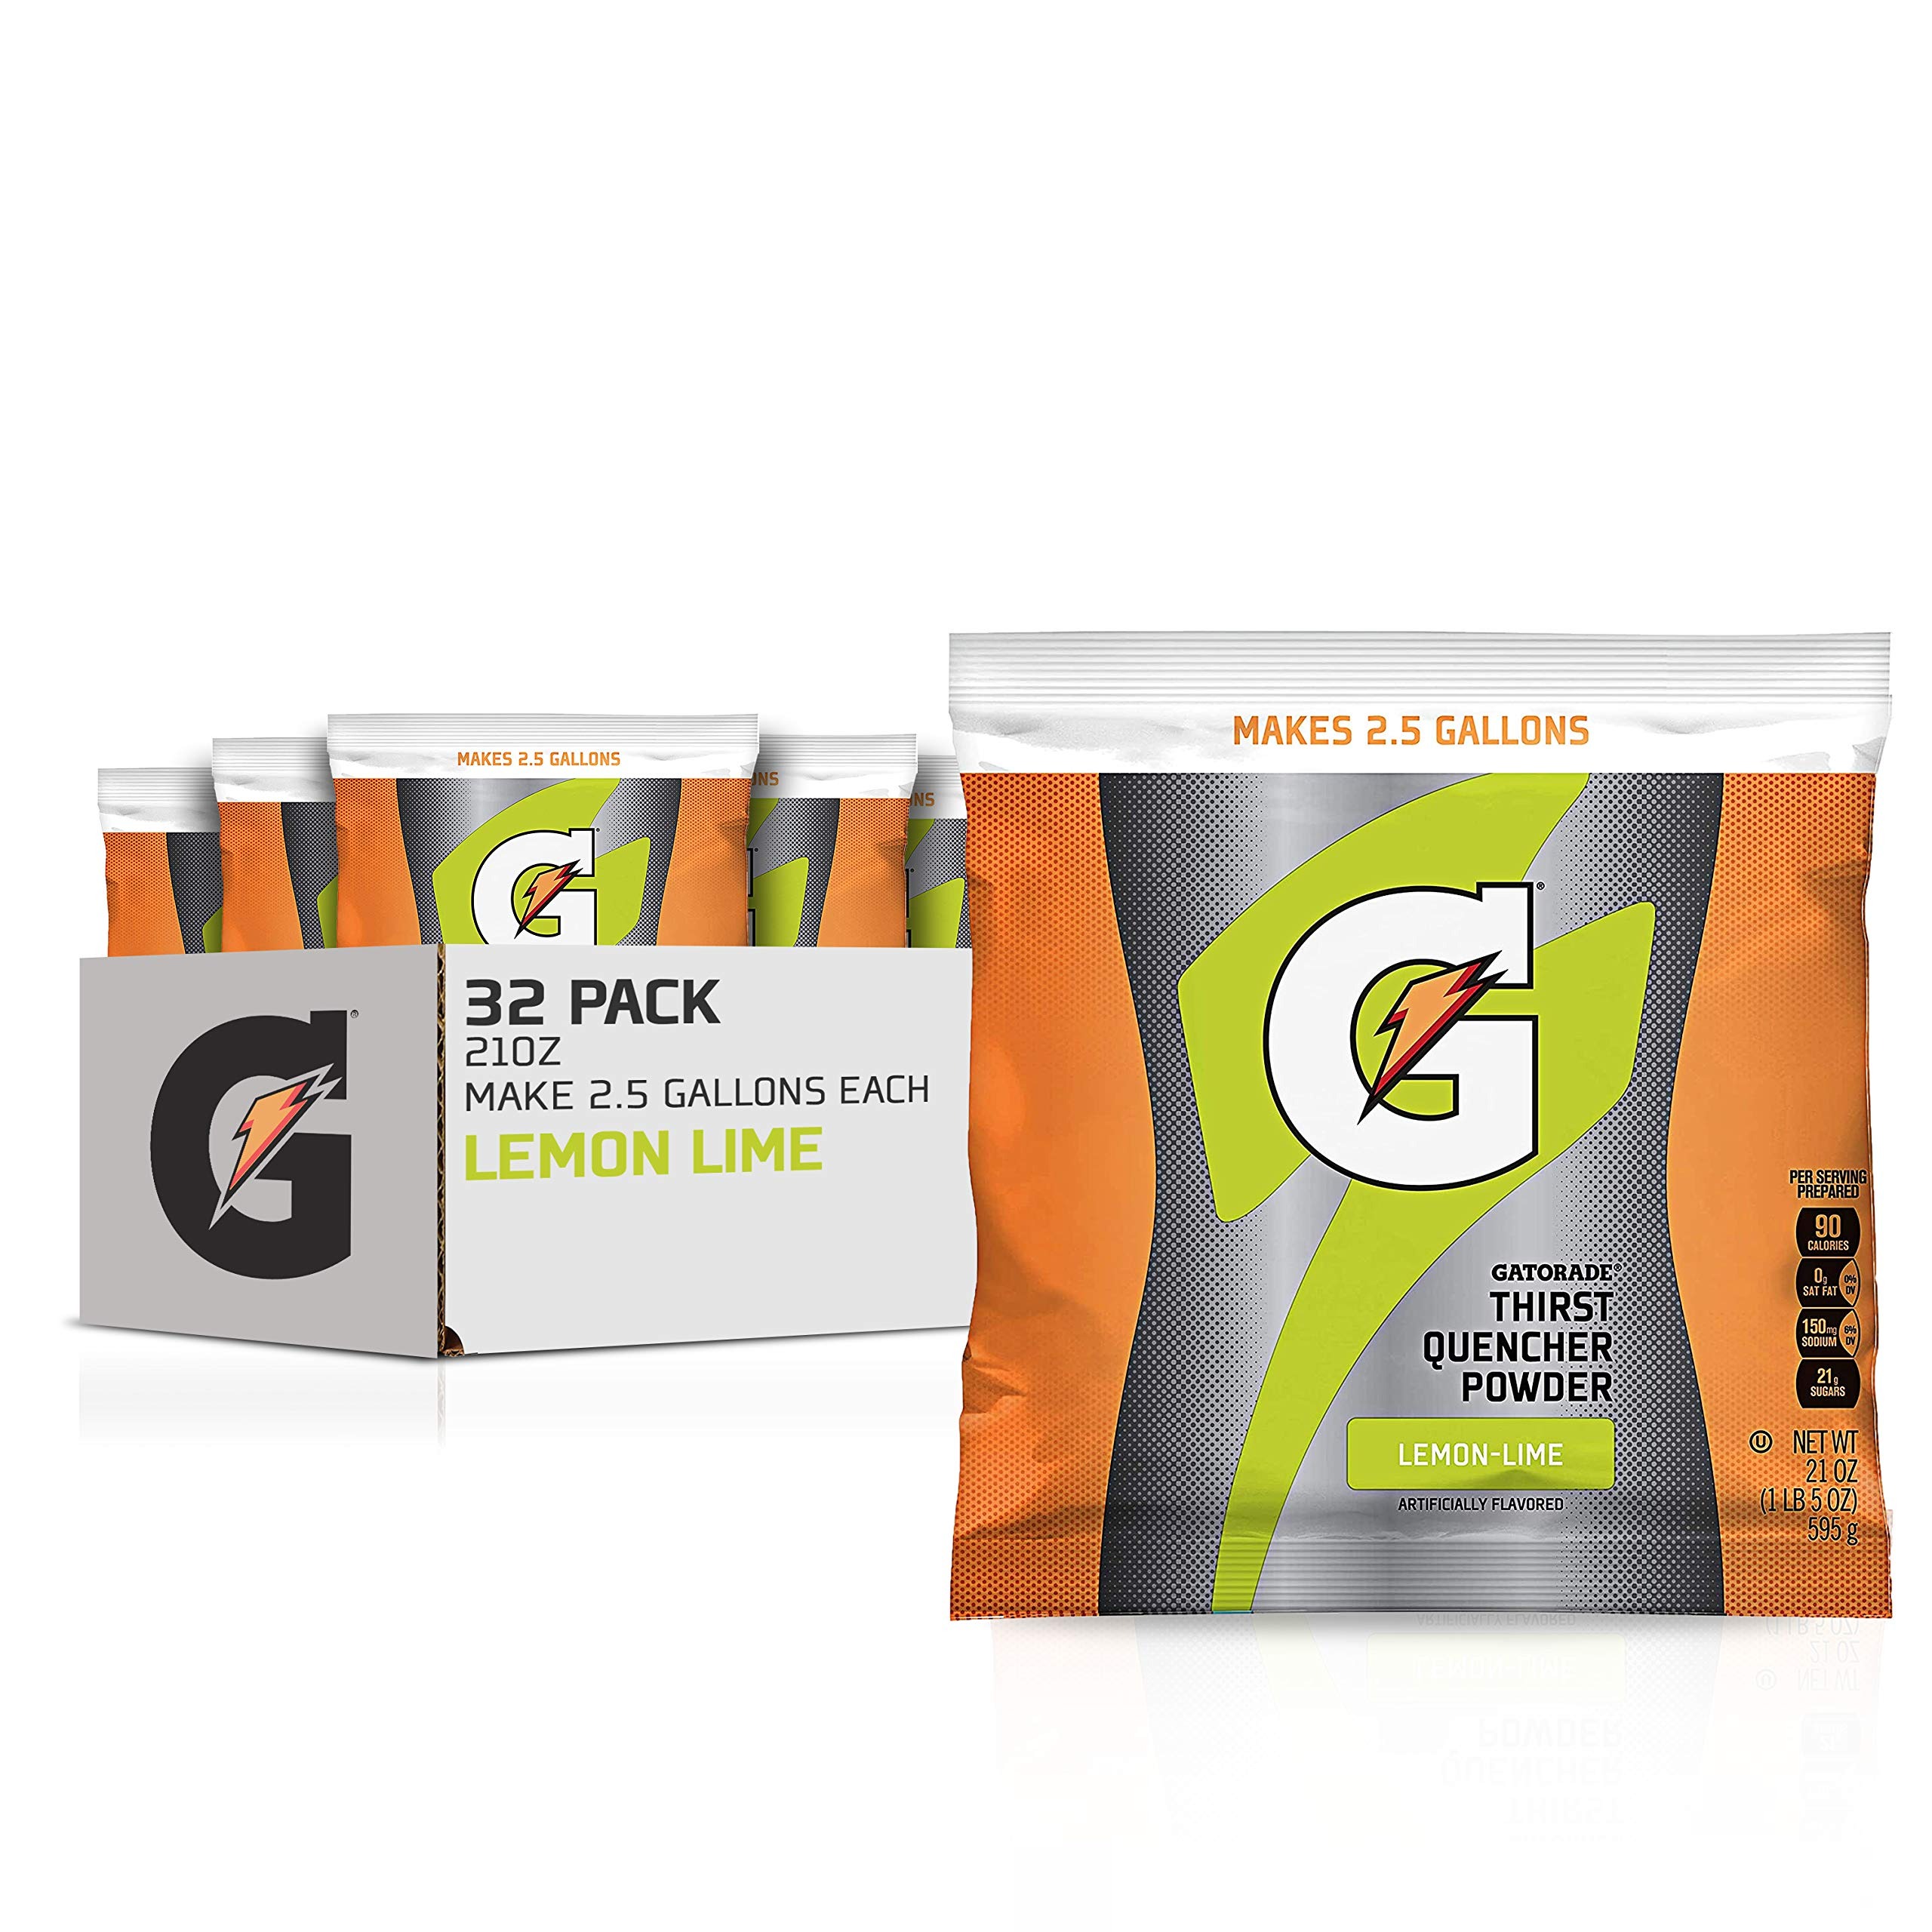
Item Name: Gatorade Powder Bag Lemon Lime, 21 Ounce (Pack of 32)
Bullet Point 1: When you sweat, you lose more than water. Replace what has been lost with Gatorade
Bullet Point 2: There's more to sweat than water. To properly rehydrate and refuel, you need to replace lost fluids, electrolytes and carbohydrates.
Bullet Point 3: Trusted by some of the world's best athletes
Bullet Point 4: Includes 32 (21oz) bags of Gatorade Thirst Quencher Powder, each bag makes 2.5 gallons
Bullet Point 5: Lemon Lime flavor
Value: 672.0
Unit: Ounce

Price: 15.59